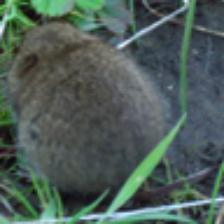
Label: NonHuman